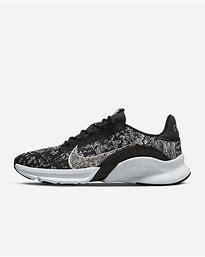
Brand: Nike
Model: Superrep Go 3 Flyknit Next Nature